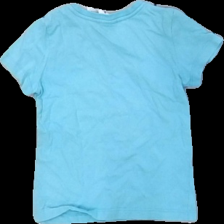
View: back
Type: T-shirt
Category: Children
Brand: Not in the list
Brand text on label: palomino
Colors: Turquoise, Green, Black
Material: 100% cott
Pattern: Logo print
Cut: Regular
Size: 98
Price range: <50
Recommended usage: Reuse